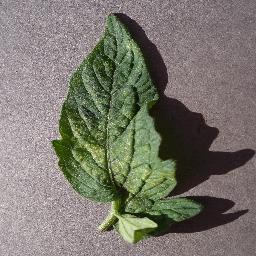
Label: Tomato___Spider_mites Two-spotted_spider_mite